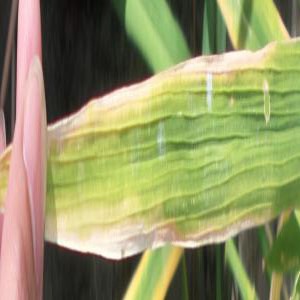
Disease: Bacterialblight